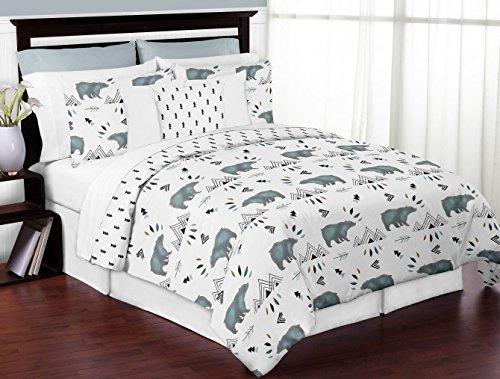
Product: Sweet Jojo Designs 3-Piece Bear Mountain Watercolor Boy Full/Queen Kid Childrens Teen Bedding Comforter Set
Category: Home & Kitchen | Bedding | Kids' Bedding | Comforters & Sets | Comforter Sets
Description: Dimensions: Lightweight Comforter - Full/Queen 86in x 86in, Standard Shams 20in x 26in.
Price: $119.99
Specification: ProductDimensions:86x86x1.5inches|ItemWeight:4.8pounds|ShippingWeight:4.8pounds(Viewshippingratesandpolicies)|Department:baby-boys|Manufacturer:JojoDesigns,LLC|ASIN:B0775SXTMC|Itemmodelnumber:B073RRFMV2